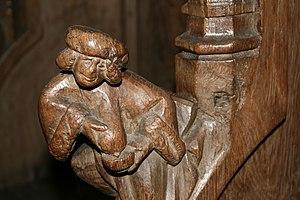
statuette d’une parclose représentant une femme qui presse son sein pour en recueillir le lait dans un bol (satire d'une nourrice). - Stalles de la Basilique Saint-Materne (XVIe siècle) - Walcourt (Belgique).
En architecture, une parclose, du vieux français parclouse « enclos » est un panneau de boiserie étroit utilisé notamment comme élément de séparation dans la partie de l’enceinte d’une stalle d’église renfermant le siège.